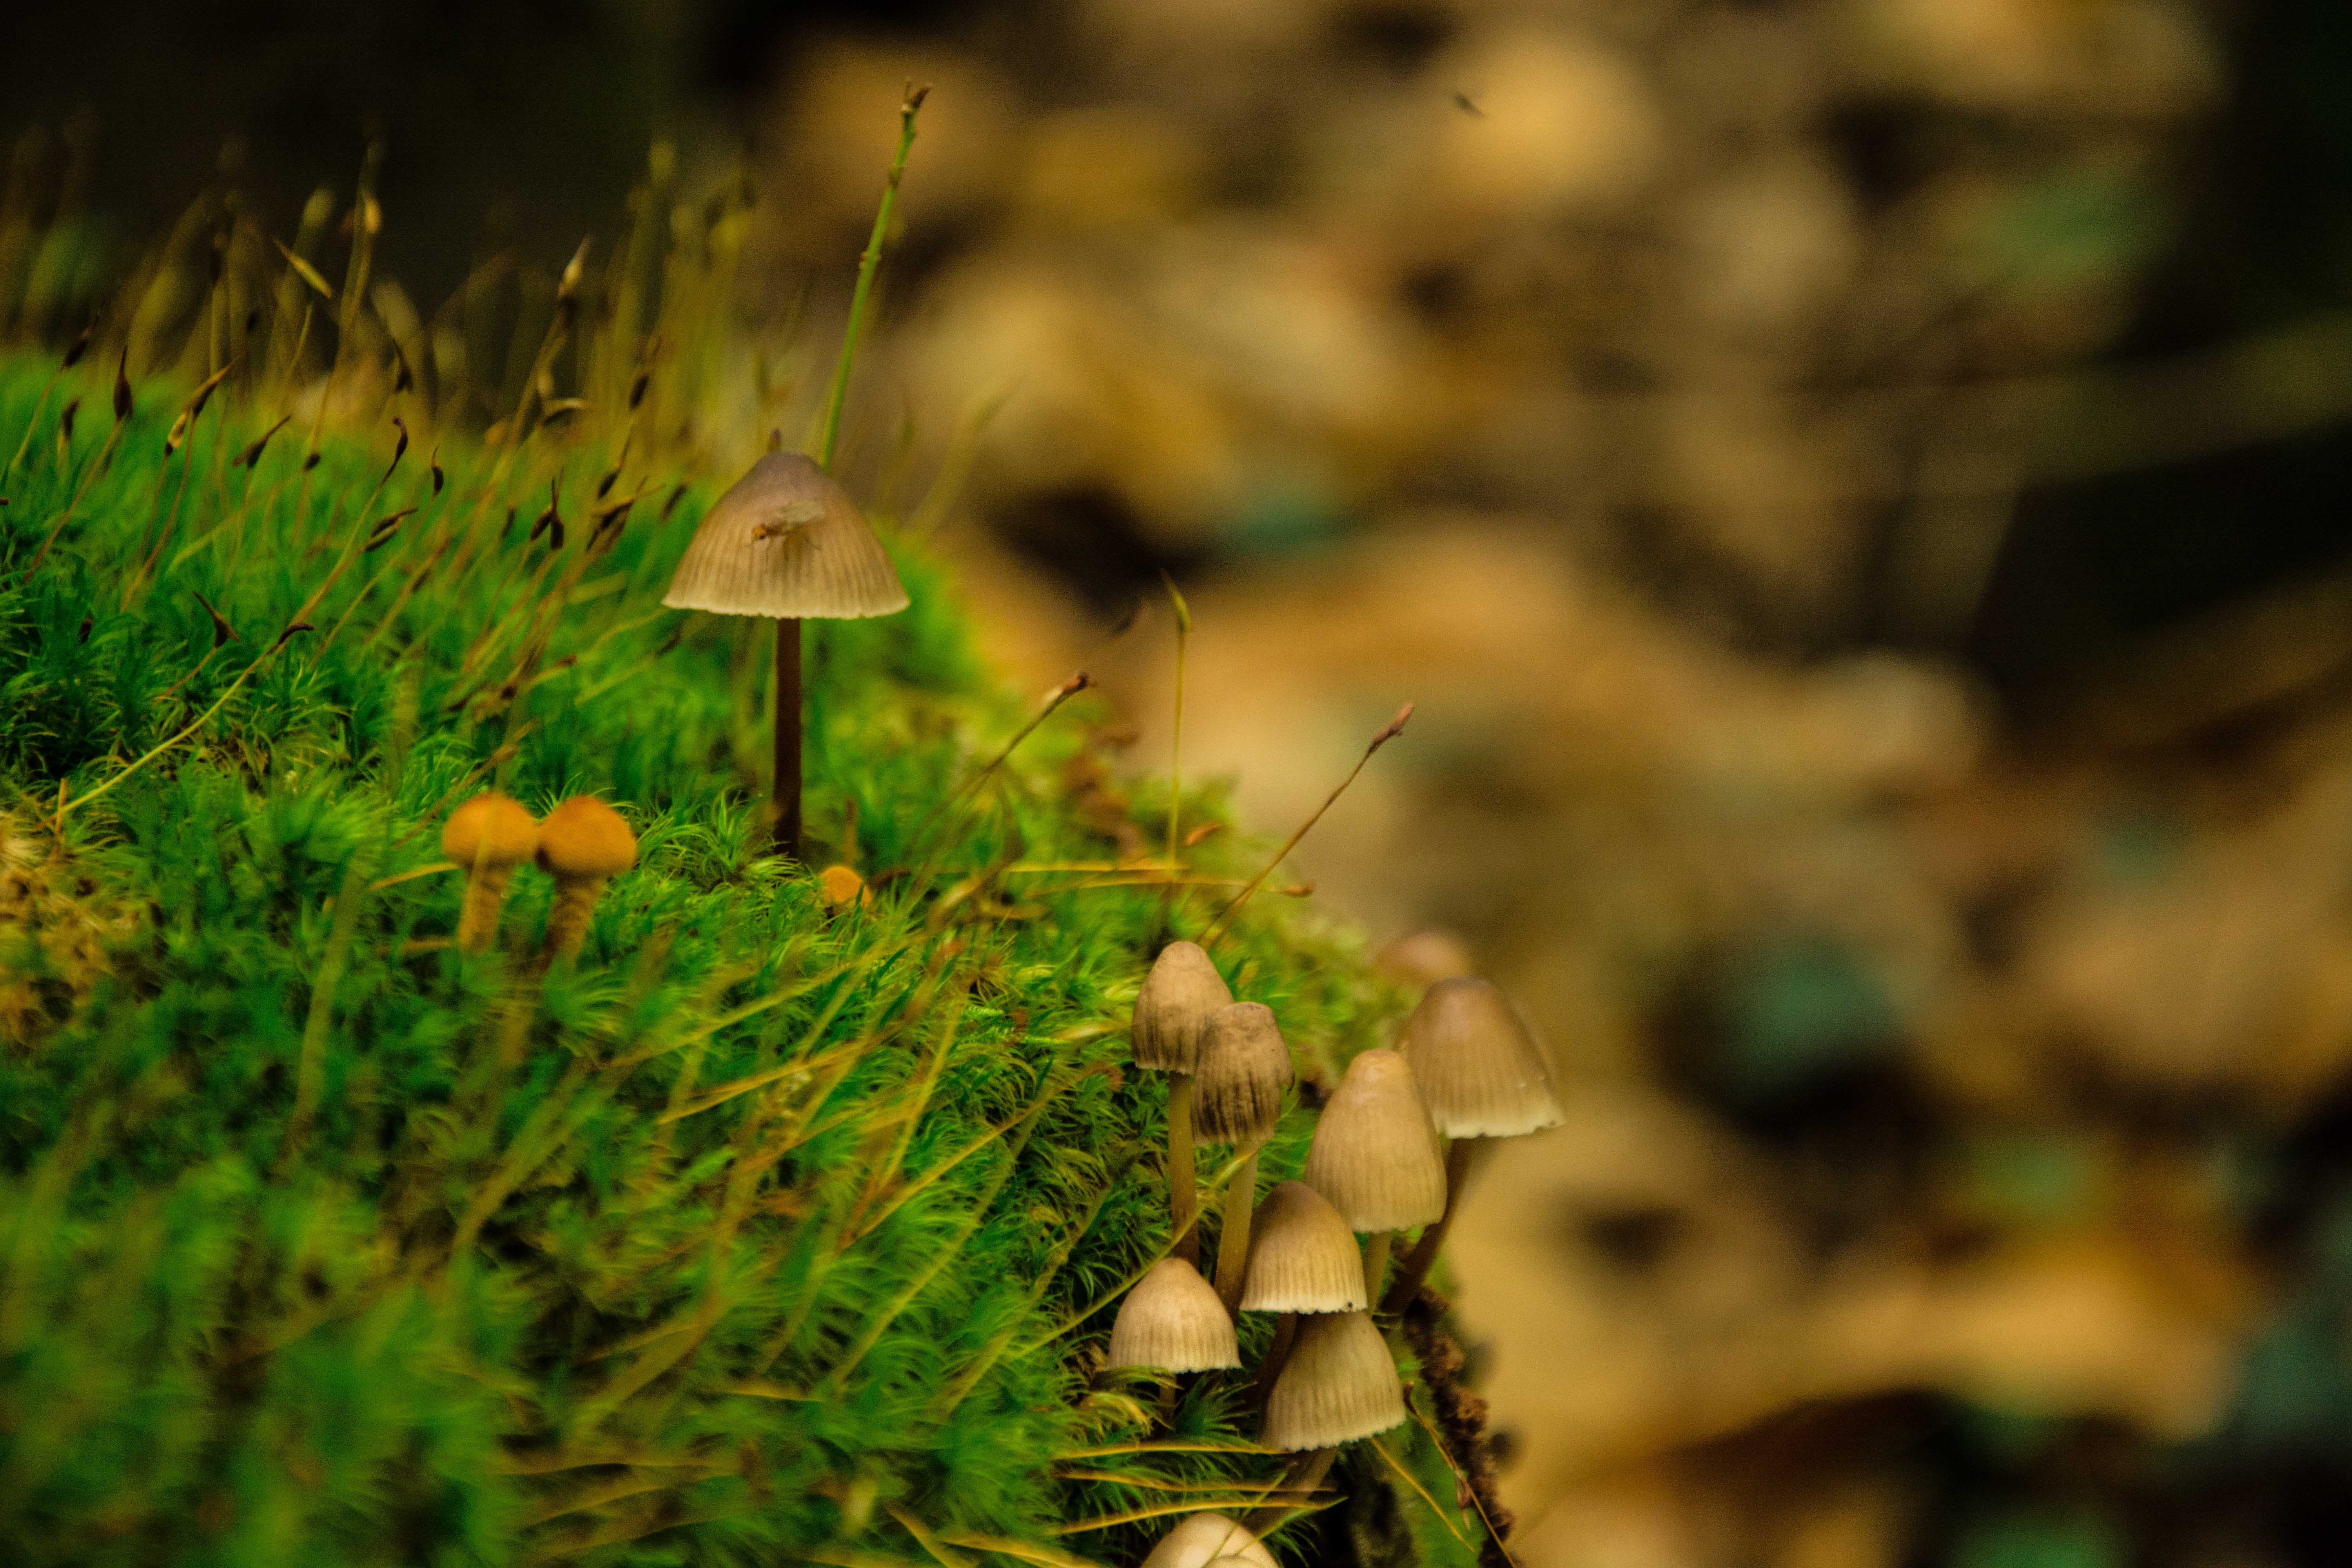
tree, nature, forest, grass, branch, plant, sunlight, leaf, fall, flower, wildlife, green, autumn, botany, flora, season, fauna, close up, fungus, woodland, habitat, macro photography, natural environment, grass family